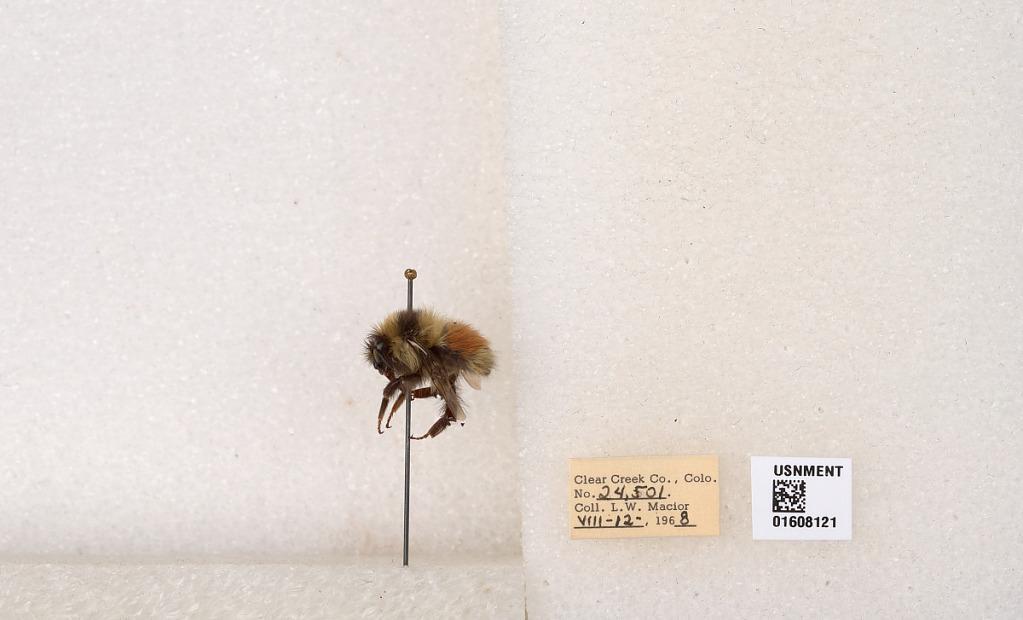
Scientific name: Bombus (Pyrobombus) sylvicola Kirby
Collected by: L. Macior
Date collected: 1968-8-12
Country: United States
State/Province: Colorado
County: Clear Creek
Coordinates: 39.6891, -105.644